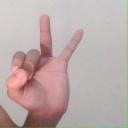
अक्षर: ण